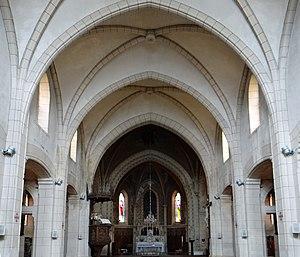
Tournon-d'Agenais - Église Saint-Barthélemy - Nef
L'église Saint-Barthélemy est une église catholique située à Tournon-d'Agenais, en France.